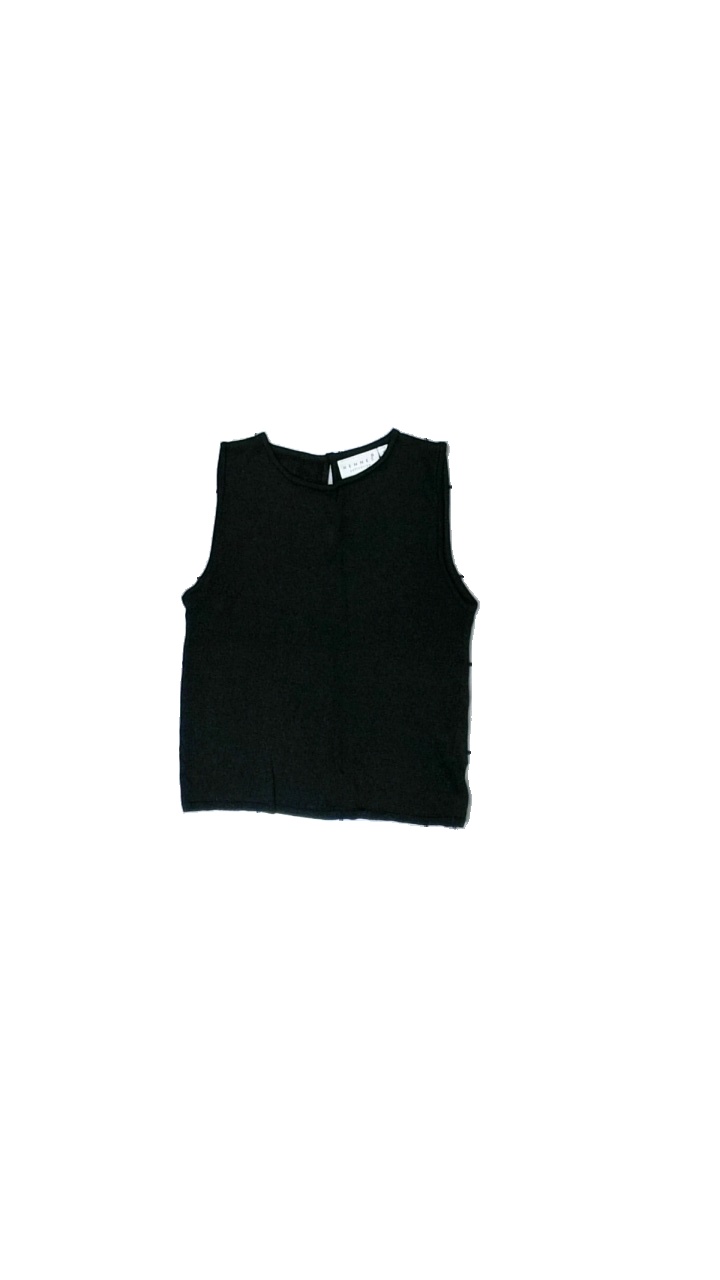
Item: Tank Top (Ladies)
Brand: Hennes Collection
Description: svart linne med glitter i
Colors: Black
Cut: Regular
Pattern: Glitter
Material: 88% viscose 12% polyester
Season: Summer
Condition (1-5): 5
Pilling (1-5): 5
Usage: Reuse
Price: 50-100